Turner (potters)

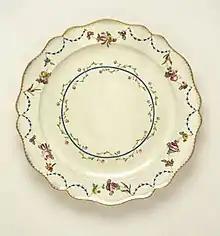
Pearlware plate, c. 1780

The Turner family of potters was active in Staffordshire, England 1756-1829. Their manufactures have been compared favourably with, and sometimes confused with, those of Josiah Wedgwood and Sons. Josiah Wedgwood was both a friend and a commercial rival of John Turner the elder, the first notable potter in the family.